Brisbane Roar FC

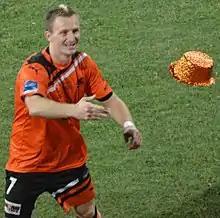
Besart Berisha, became the club's top-scorer.

Ange Postecoglou arrived mid-season armed with the task of picking up the pieces of a season in tatters. Postecoglou's first season ended as the worst in the club's short history, finishing second from the bottom. Postecoglou completed a turn-around in the 2010–11 season. He made wholesale changes to the squad, commencing with the replacement of the "old-guard" of Charlie Miller, Craig Moore and Danny Tiatto and brought in his own squad which was a mixture of youth and talented experience. Under his brand of possession/attacking soccer, he led the team to win the club's inaugural premiership and go on to complete the club's first Double by also wrapping up the championship in the 2011 A-League Grand Final in front of a then-club-record 50,168 supporters. The club went on an Australian sporting record 36-match unbeaten run, which commenced in the 2010–11 season and ran through to the 2011–12 season. After much speculation on his future at the club, it was reported that Postecoglou had signed a three-year contract extension.